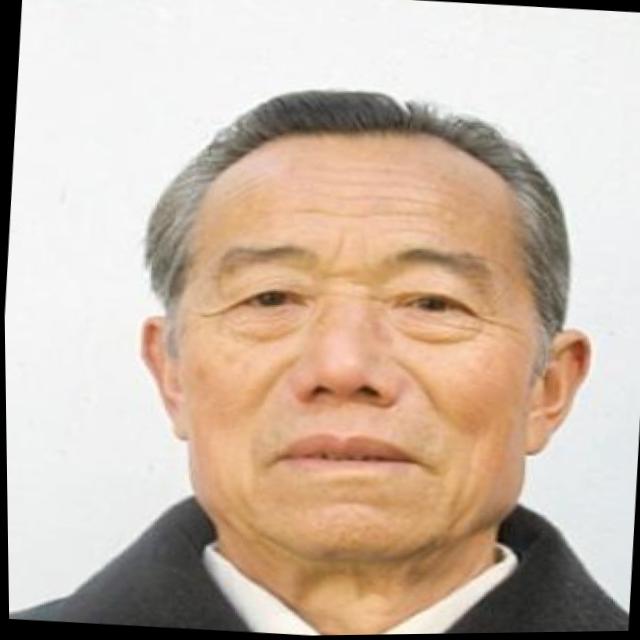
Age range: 45-64